Étienne Lucier

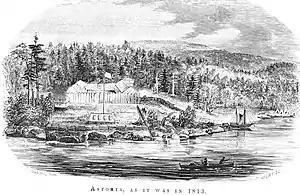
Engraving of Fort Astoria, Oregon, around 1813

Étienne Lucier was born on June 9, 1786, at Boucherville in Chambly County, Quebec. His parents were Michel Lussier and Marie Victoire Edeline Delisle. His god parents were Etienne Lasourde and Marie Anne Laubeil according to the entries in the register of the parish church. Other western explorers with ties to Boucherville include Jacques Denoyon, the family Gaultier de la Verendrye, and Toussaint Charbonneau.